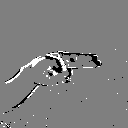
ASL letter: h